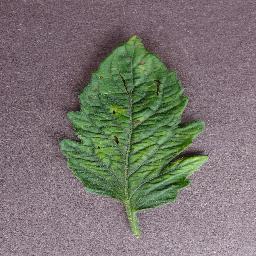
Label: Tomato___Tomato_mosaic_virus